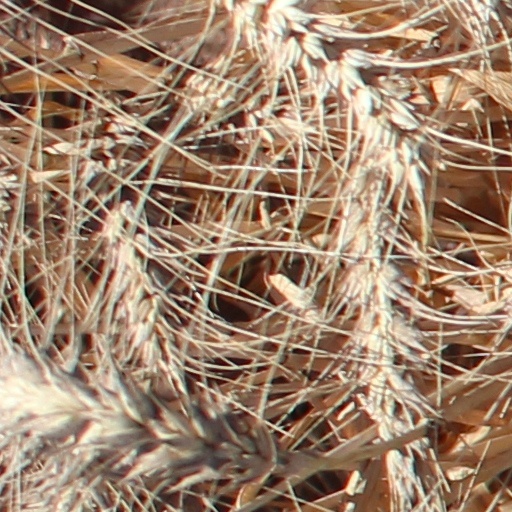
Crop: wheat